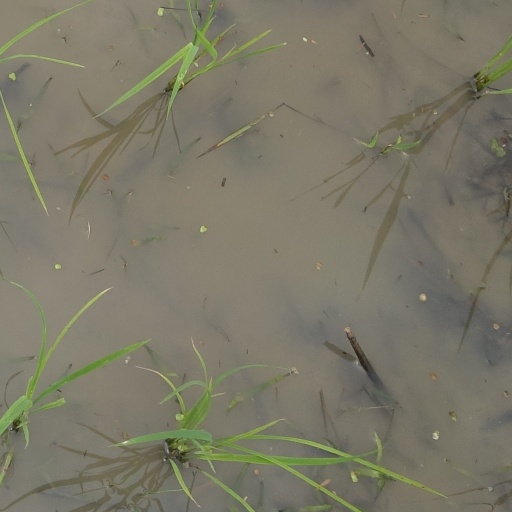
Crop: rice